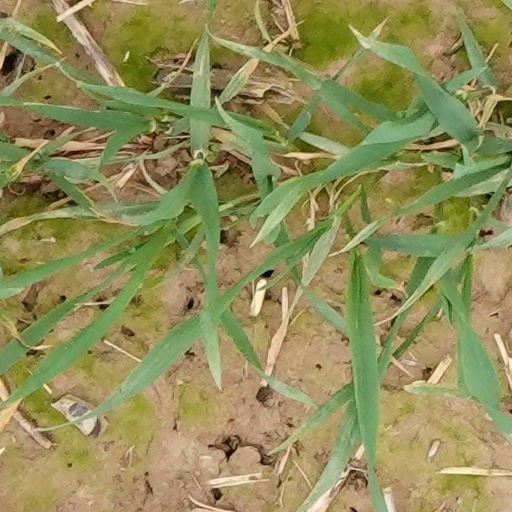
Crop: wheat